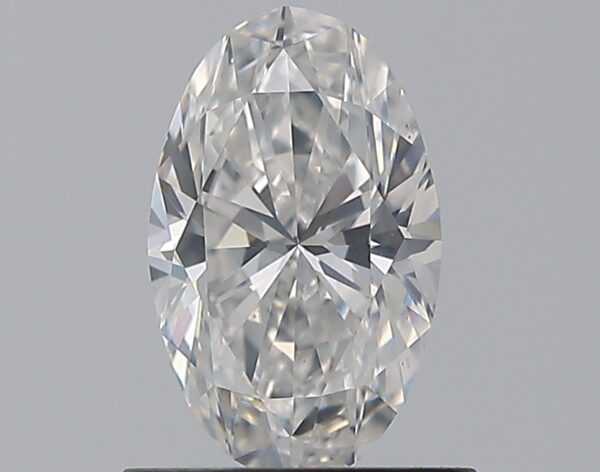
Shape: oval
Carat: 0.8
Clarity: SI1
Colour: F
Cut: VG
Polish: EX
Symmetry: VG
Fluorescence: N
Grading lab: GIA
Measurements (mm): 7.94 x 4.91 x 3.22